Redbank Plains, Queensland

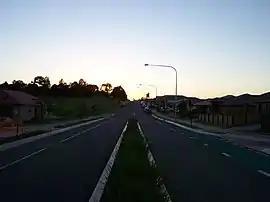
Sunrise on Alawoona Street

Redbank Plains is a suburb in the City of Ipswich, Queensland, Australia. In the , Redbank Plains had a population of 24,349 people.